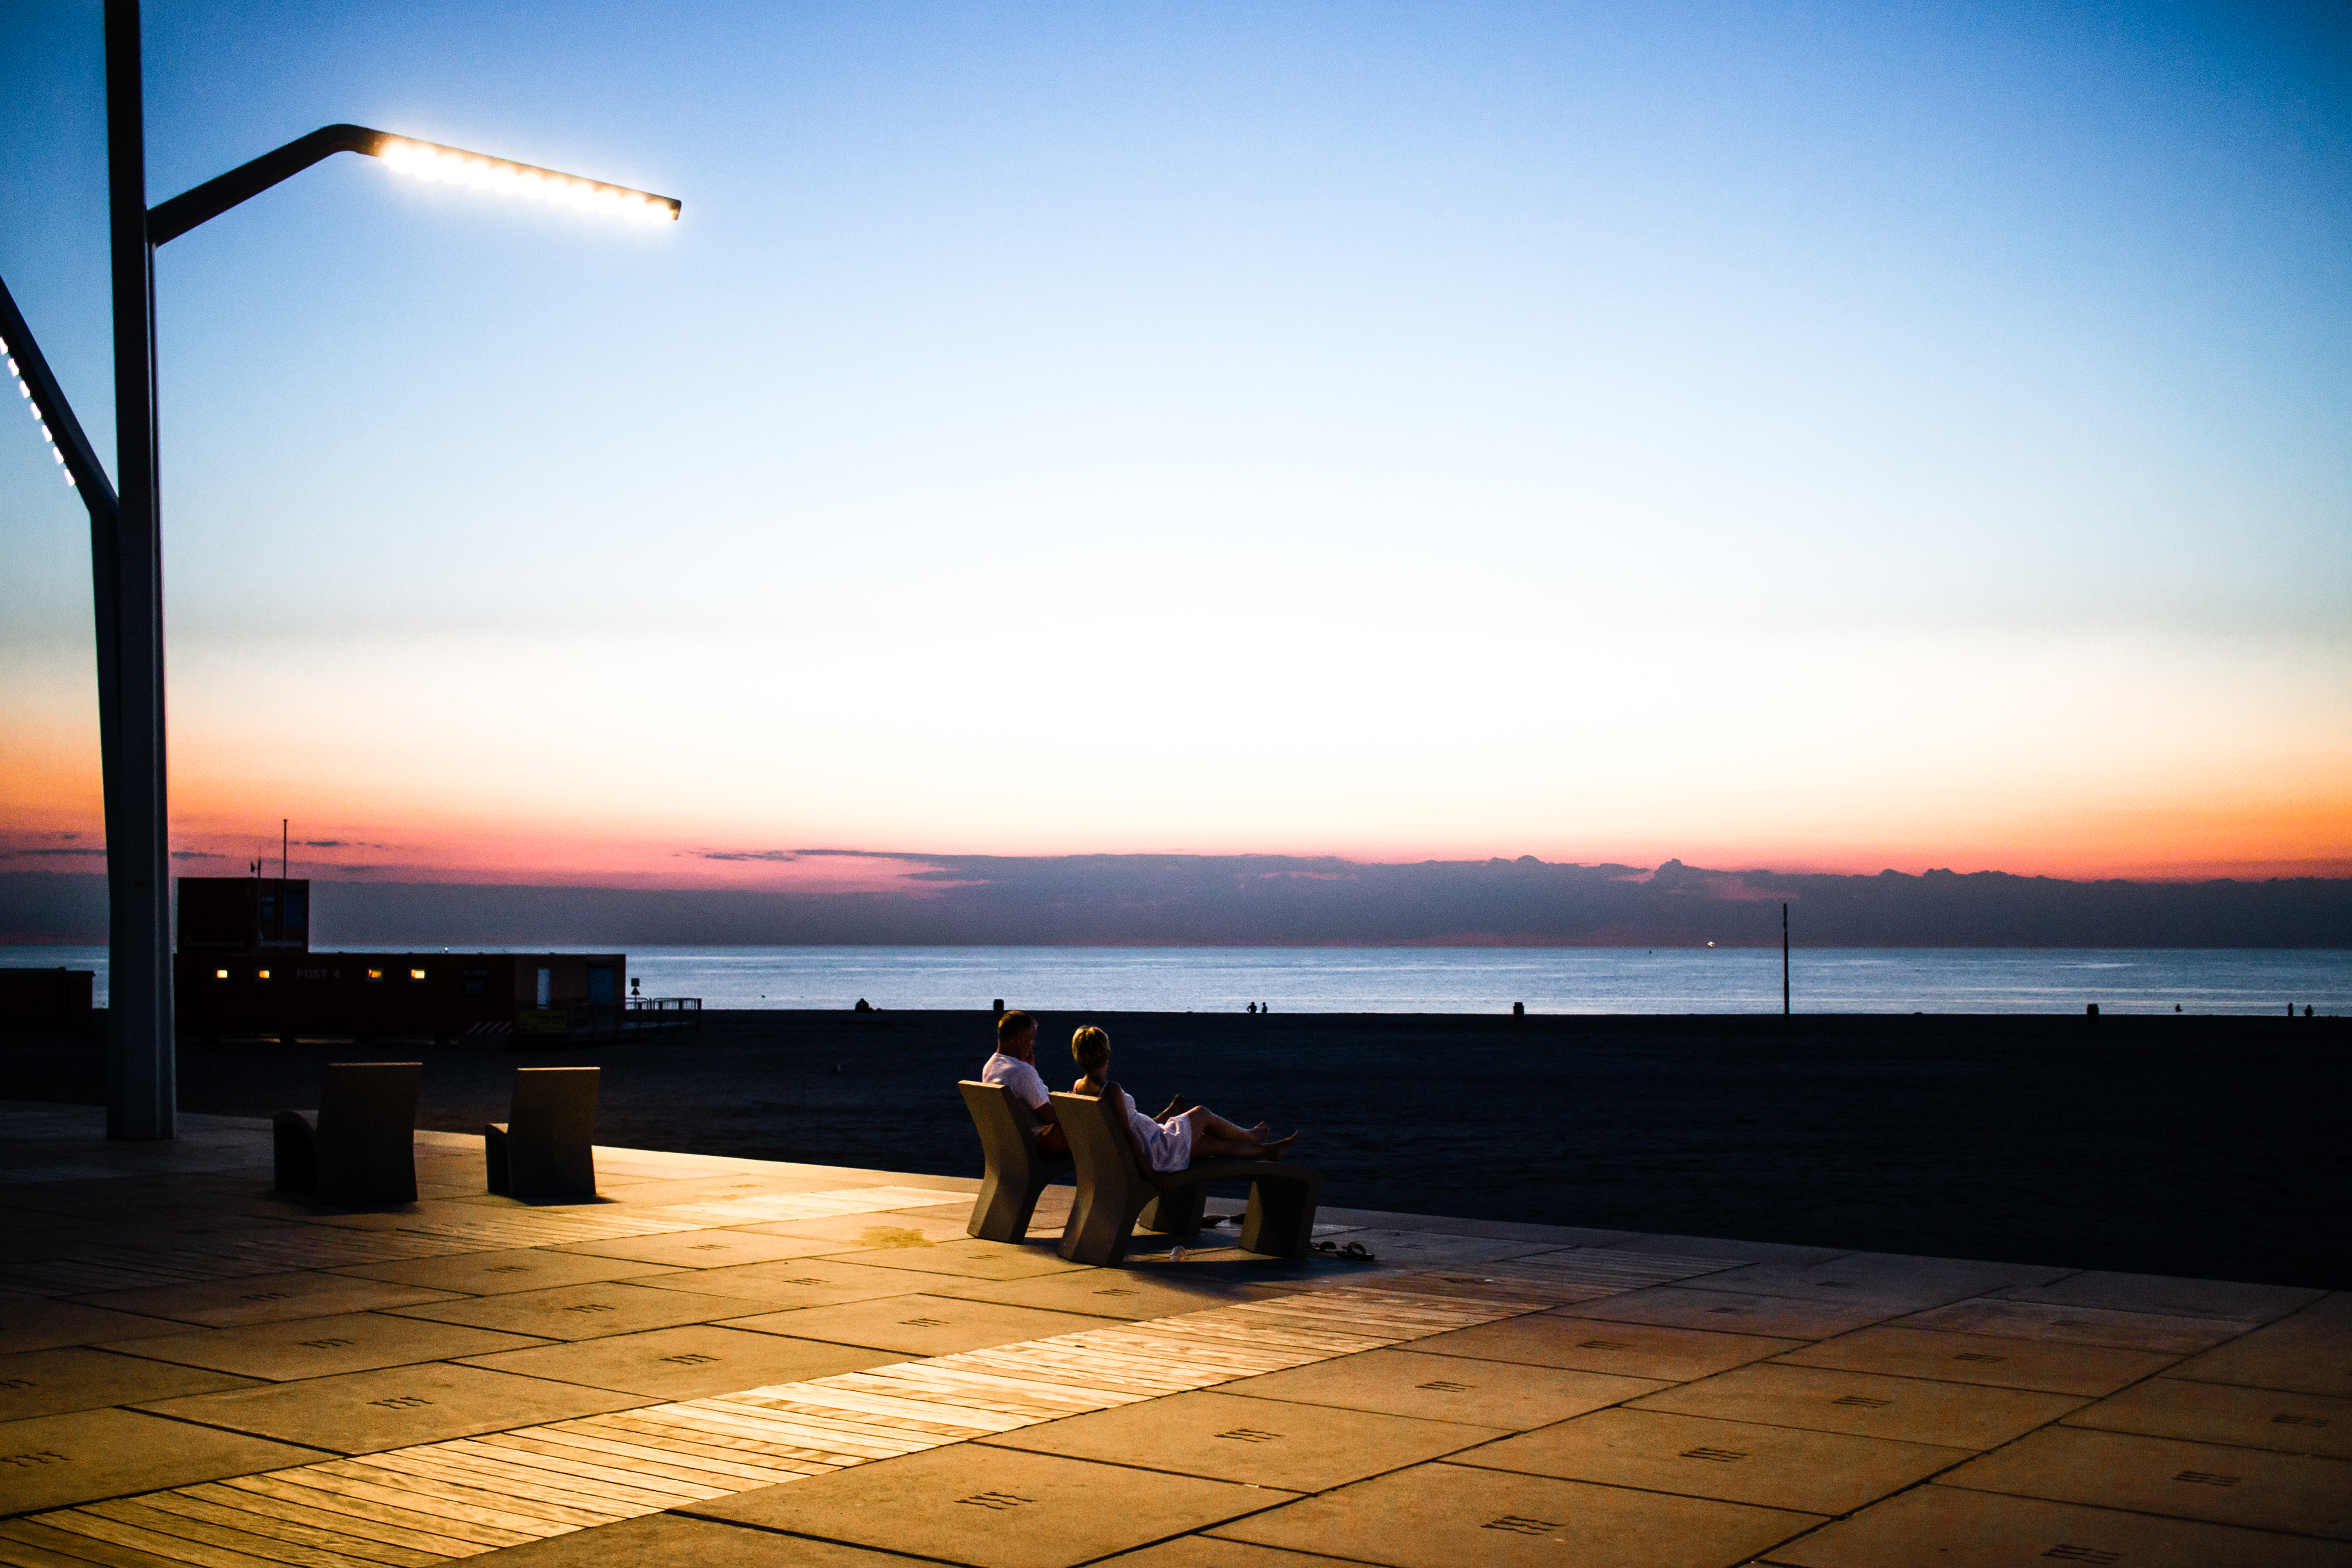
beach, sea, coast, ocean, horizon, light, sun, sunrise, sunset, street, sunlight, morning, dawn, pier, vacation, dusk, evening, reflection, canon, harbor, north, holland, den, hague, haag, zuid, eosm, haven, strand, scheveningen, netherlands, paysbas, hate, sgravenhage